Ishmeet Singh Music Institute

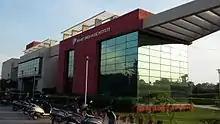
Ishmeet Singh Music Institute ldh

Ishmeet Singh Music Institute is a music institute in the memory of the singer Ishmeet Singh at Ludhiana. It was established by Government of Punjab in the year 2010.